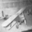
Label: airplane